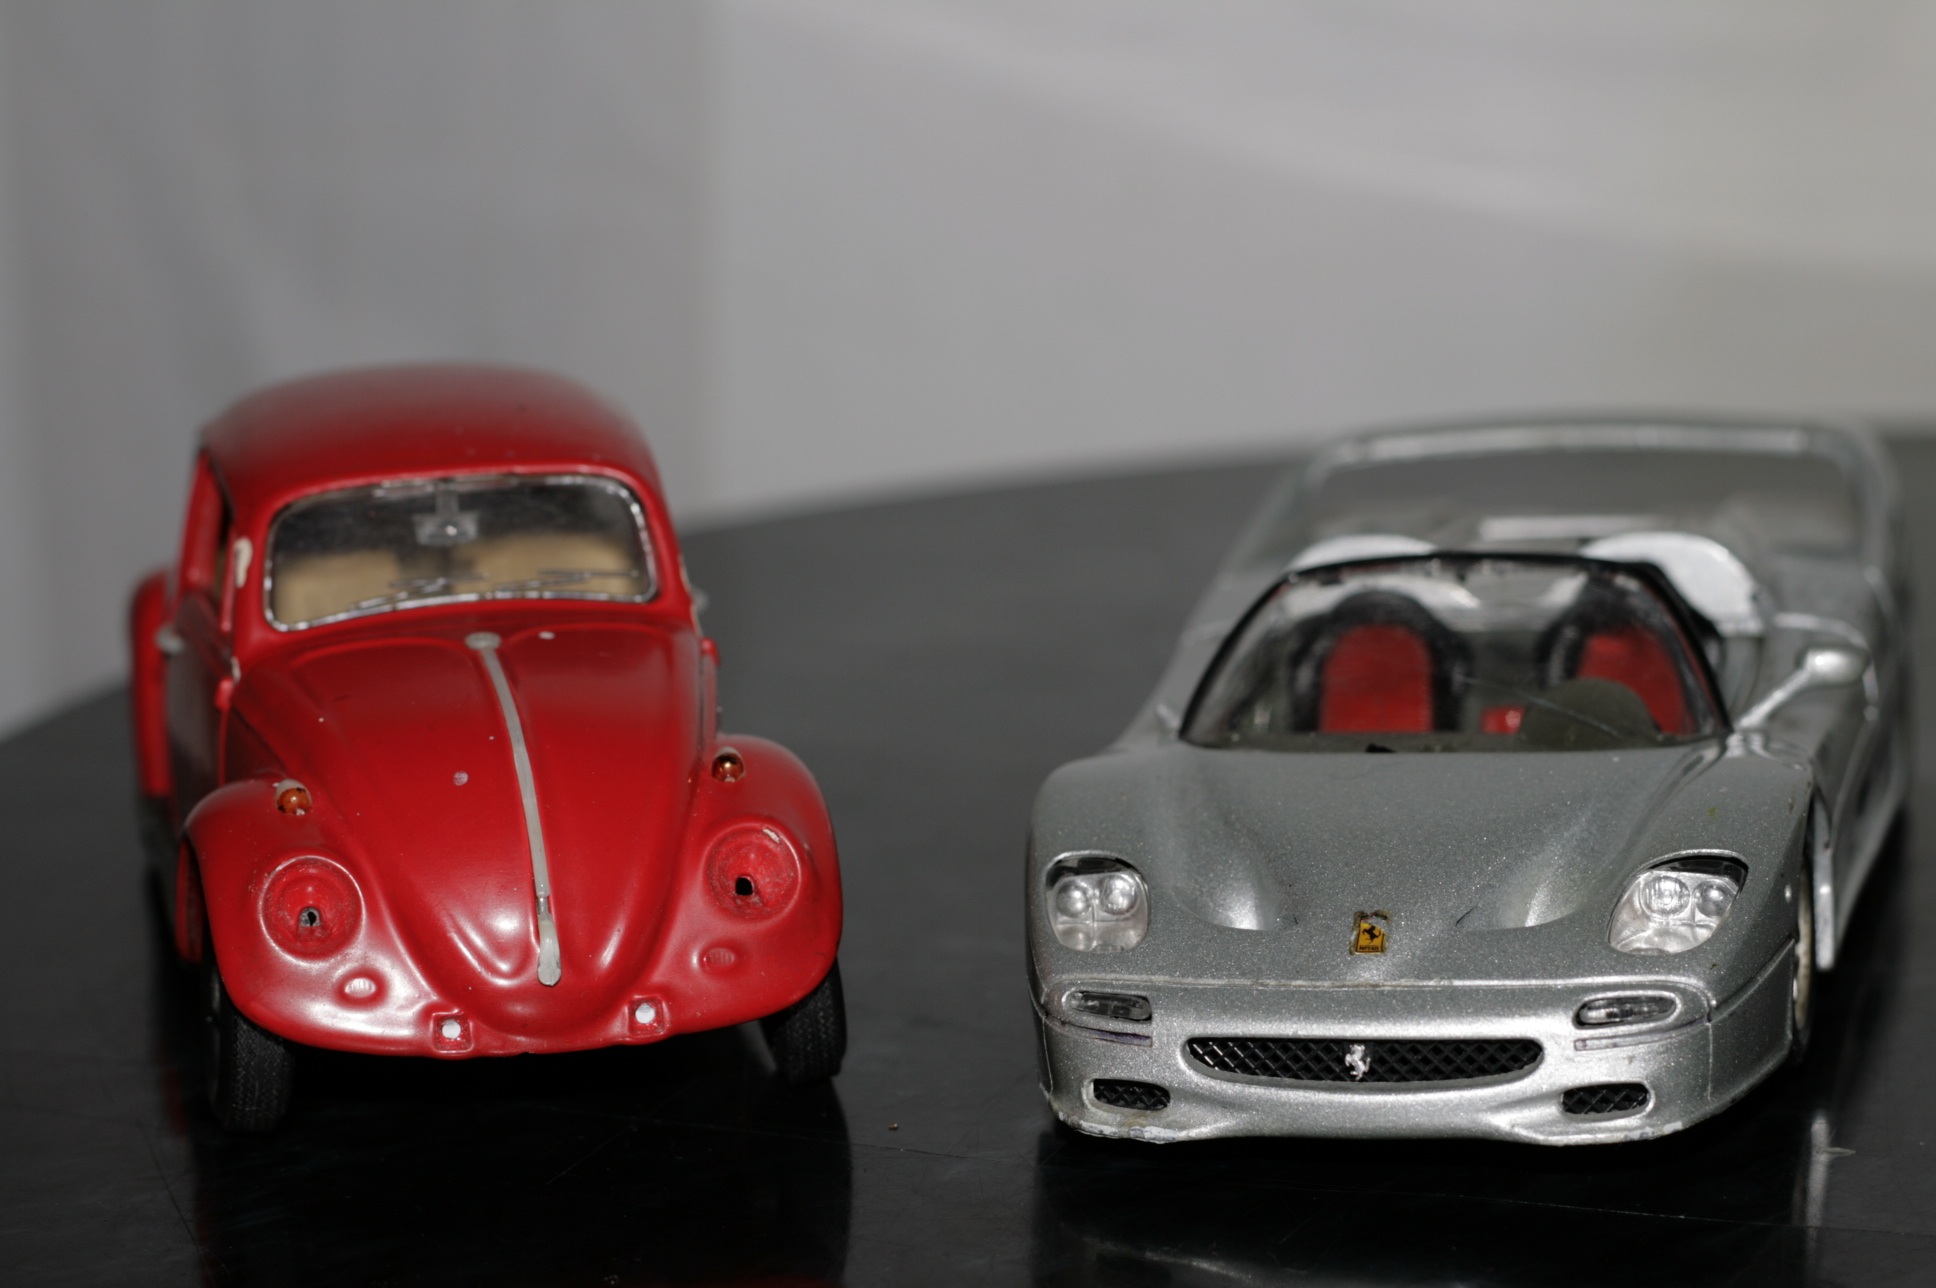
car, vehicle, sports car, race car, supercar, toys, toy car, mini car, model car, land vehicle, automobile make, automotive design, luxury vehicle